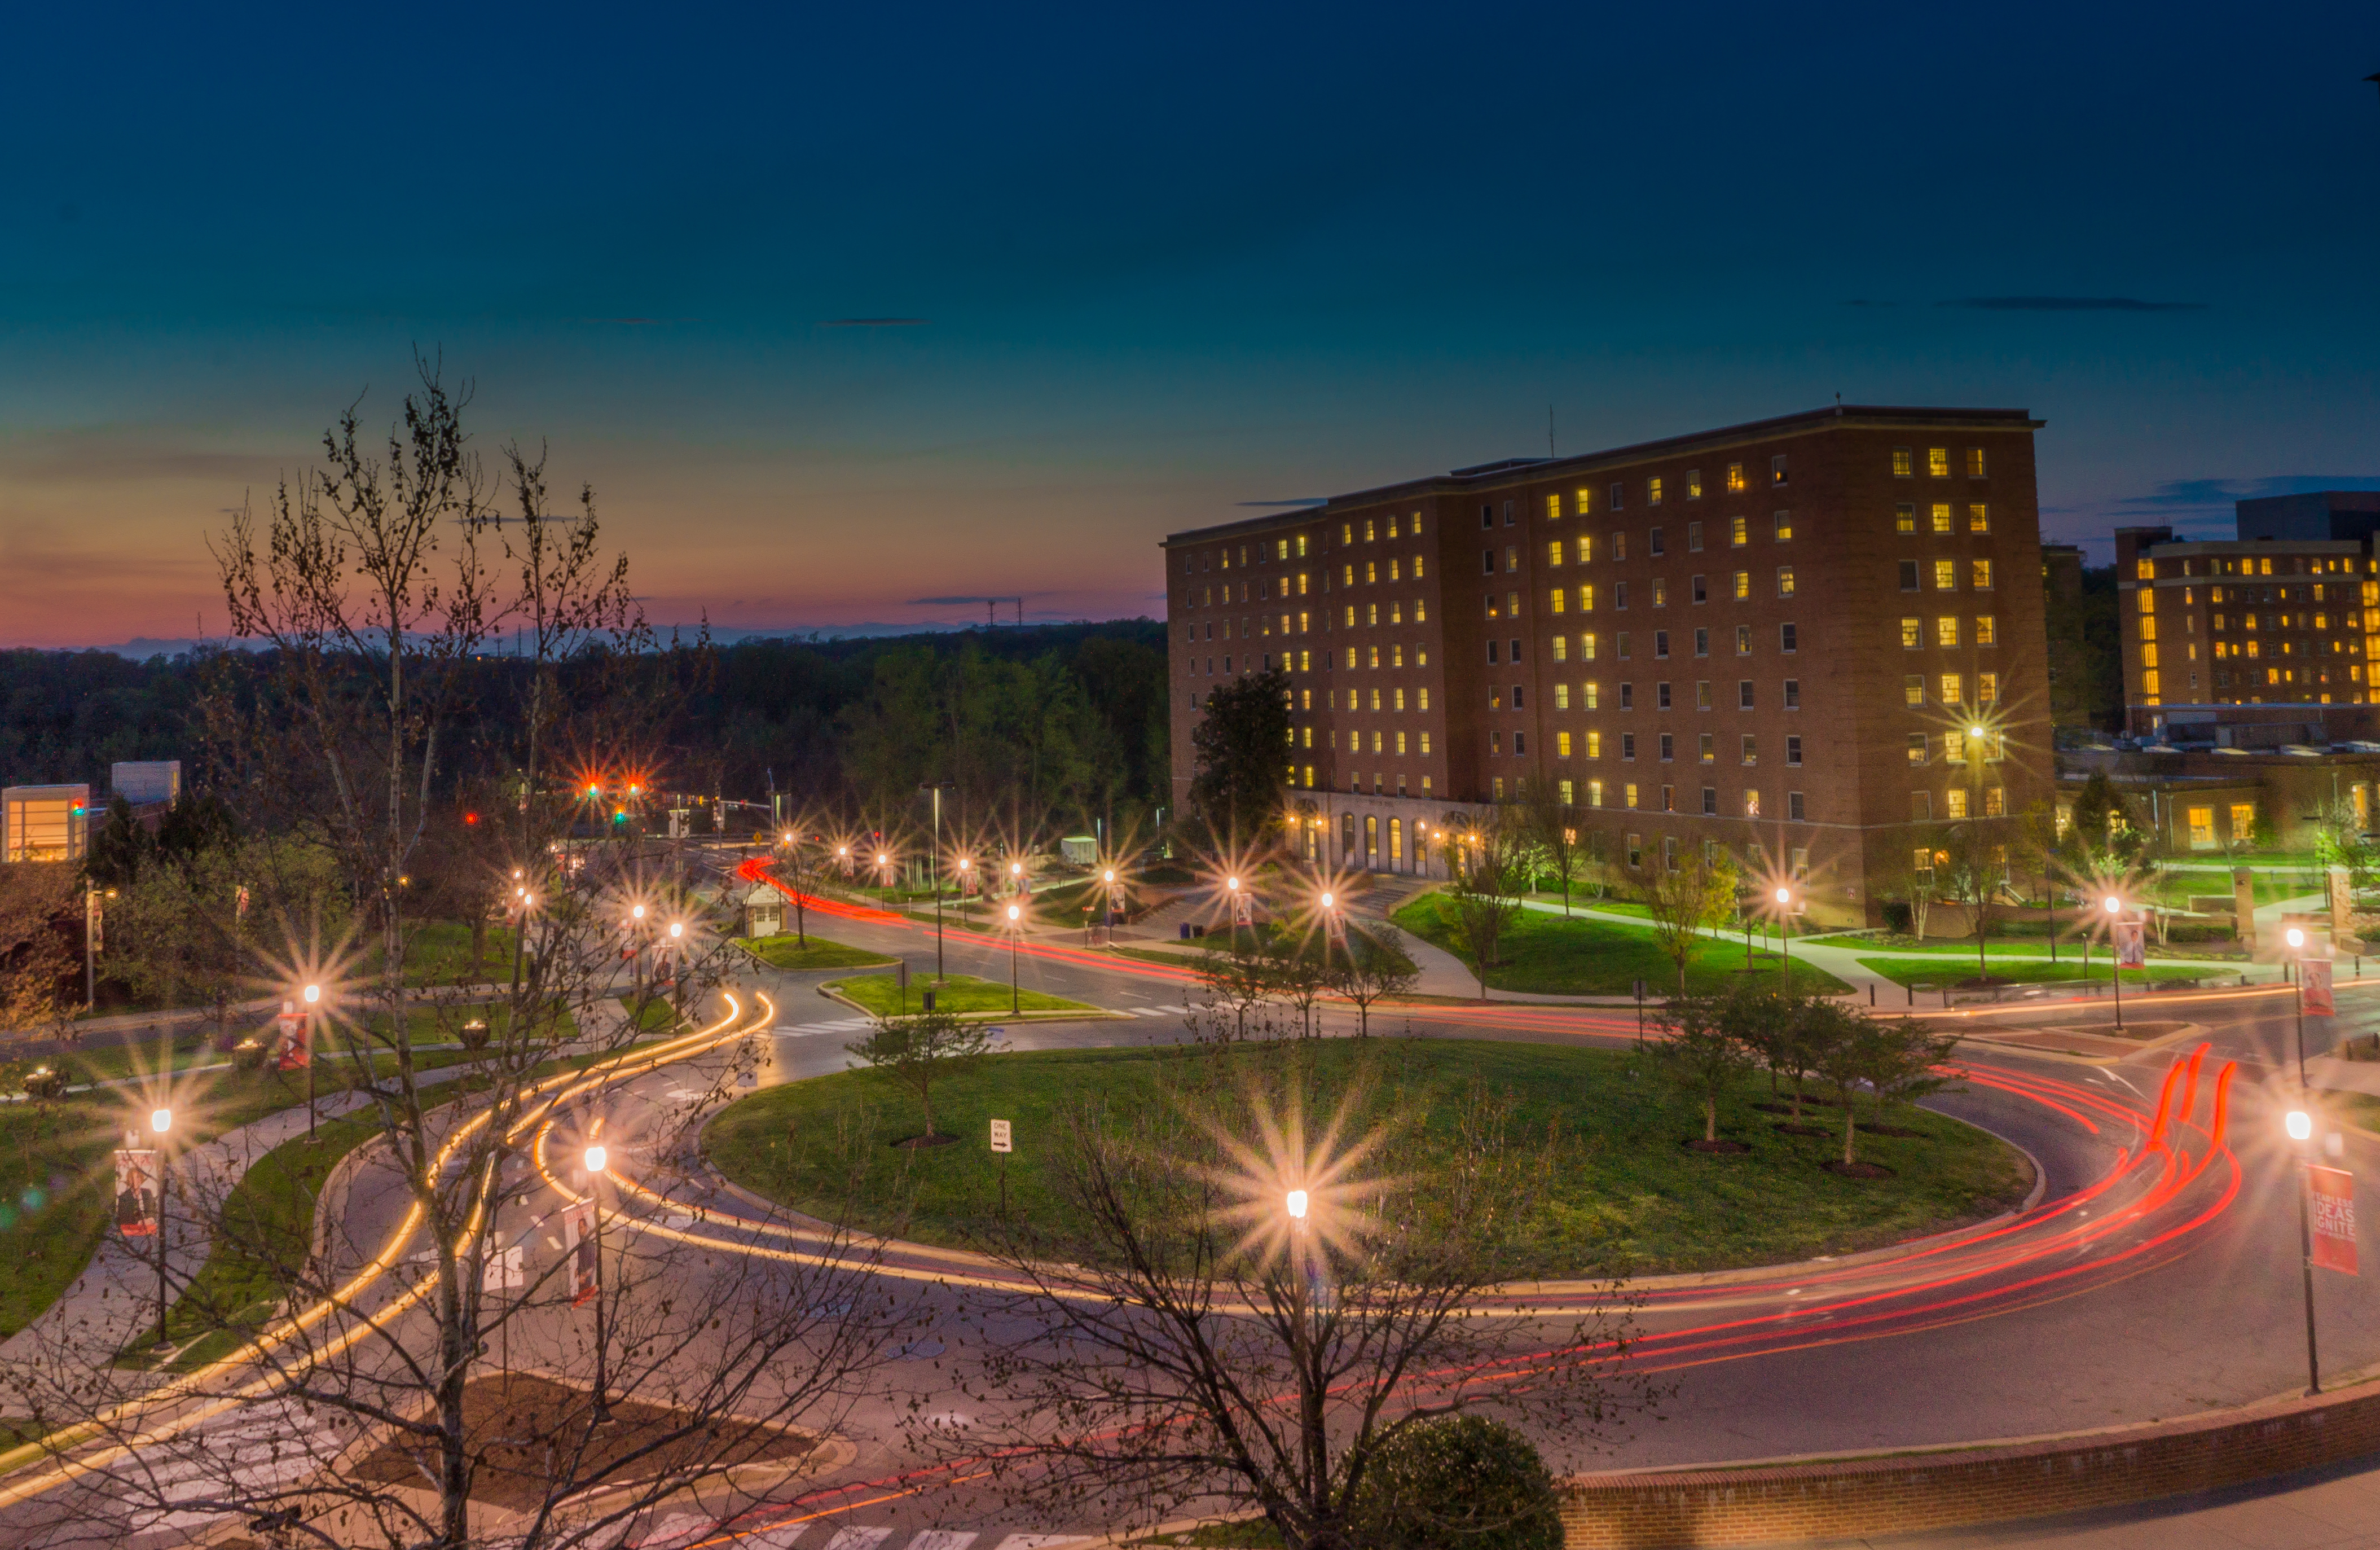
structure, skyline, night, city, cityscape, panorama, downtown, dusk, evening, reflection, plaza, landmark, stadium, town square, estate, urban area, residential area, human settlement, metropolitan area, sport venue